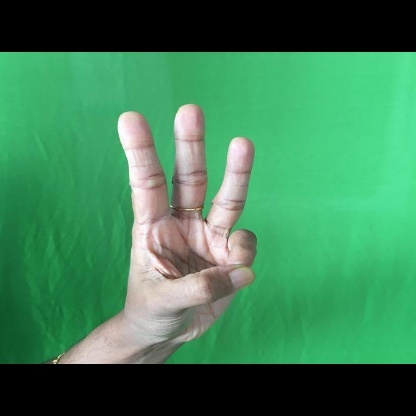
Mudra: Trishulam